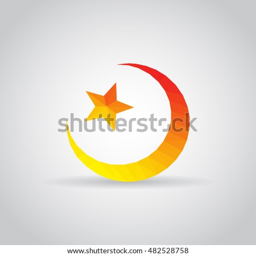
star and crescent icon in polygonal style on a gray background